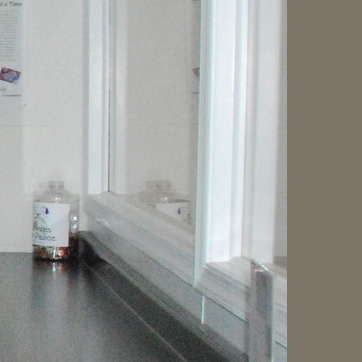
Material: glass